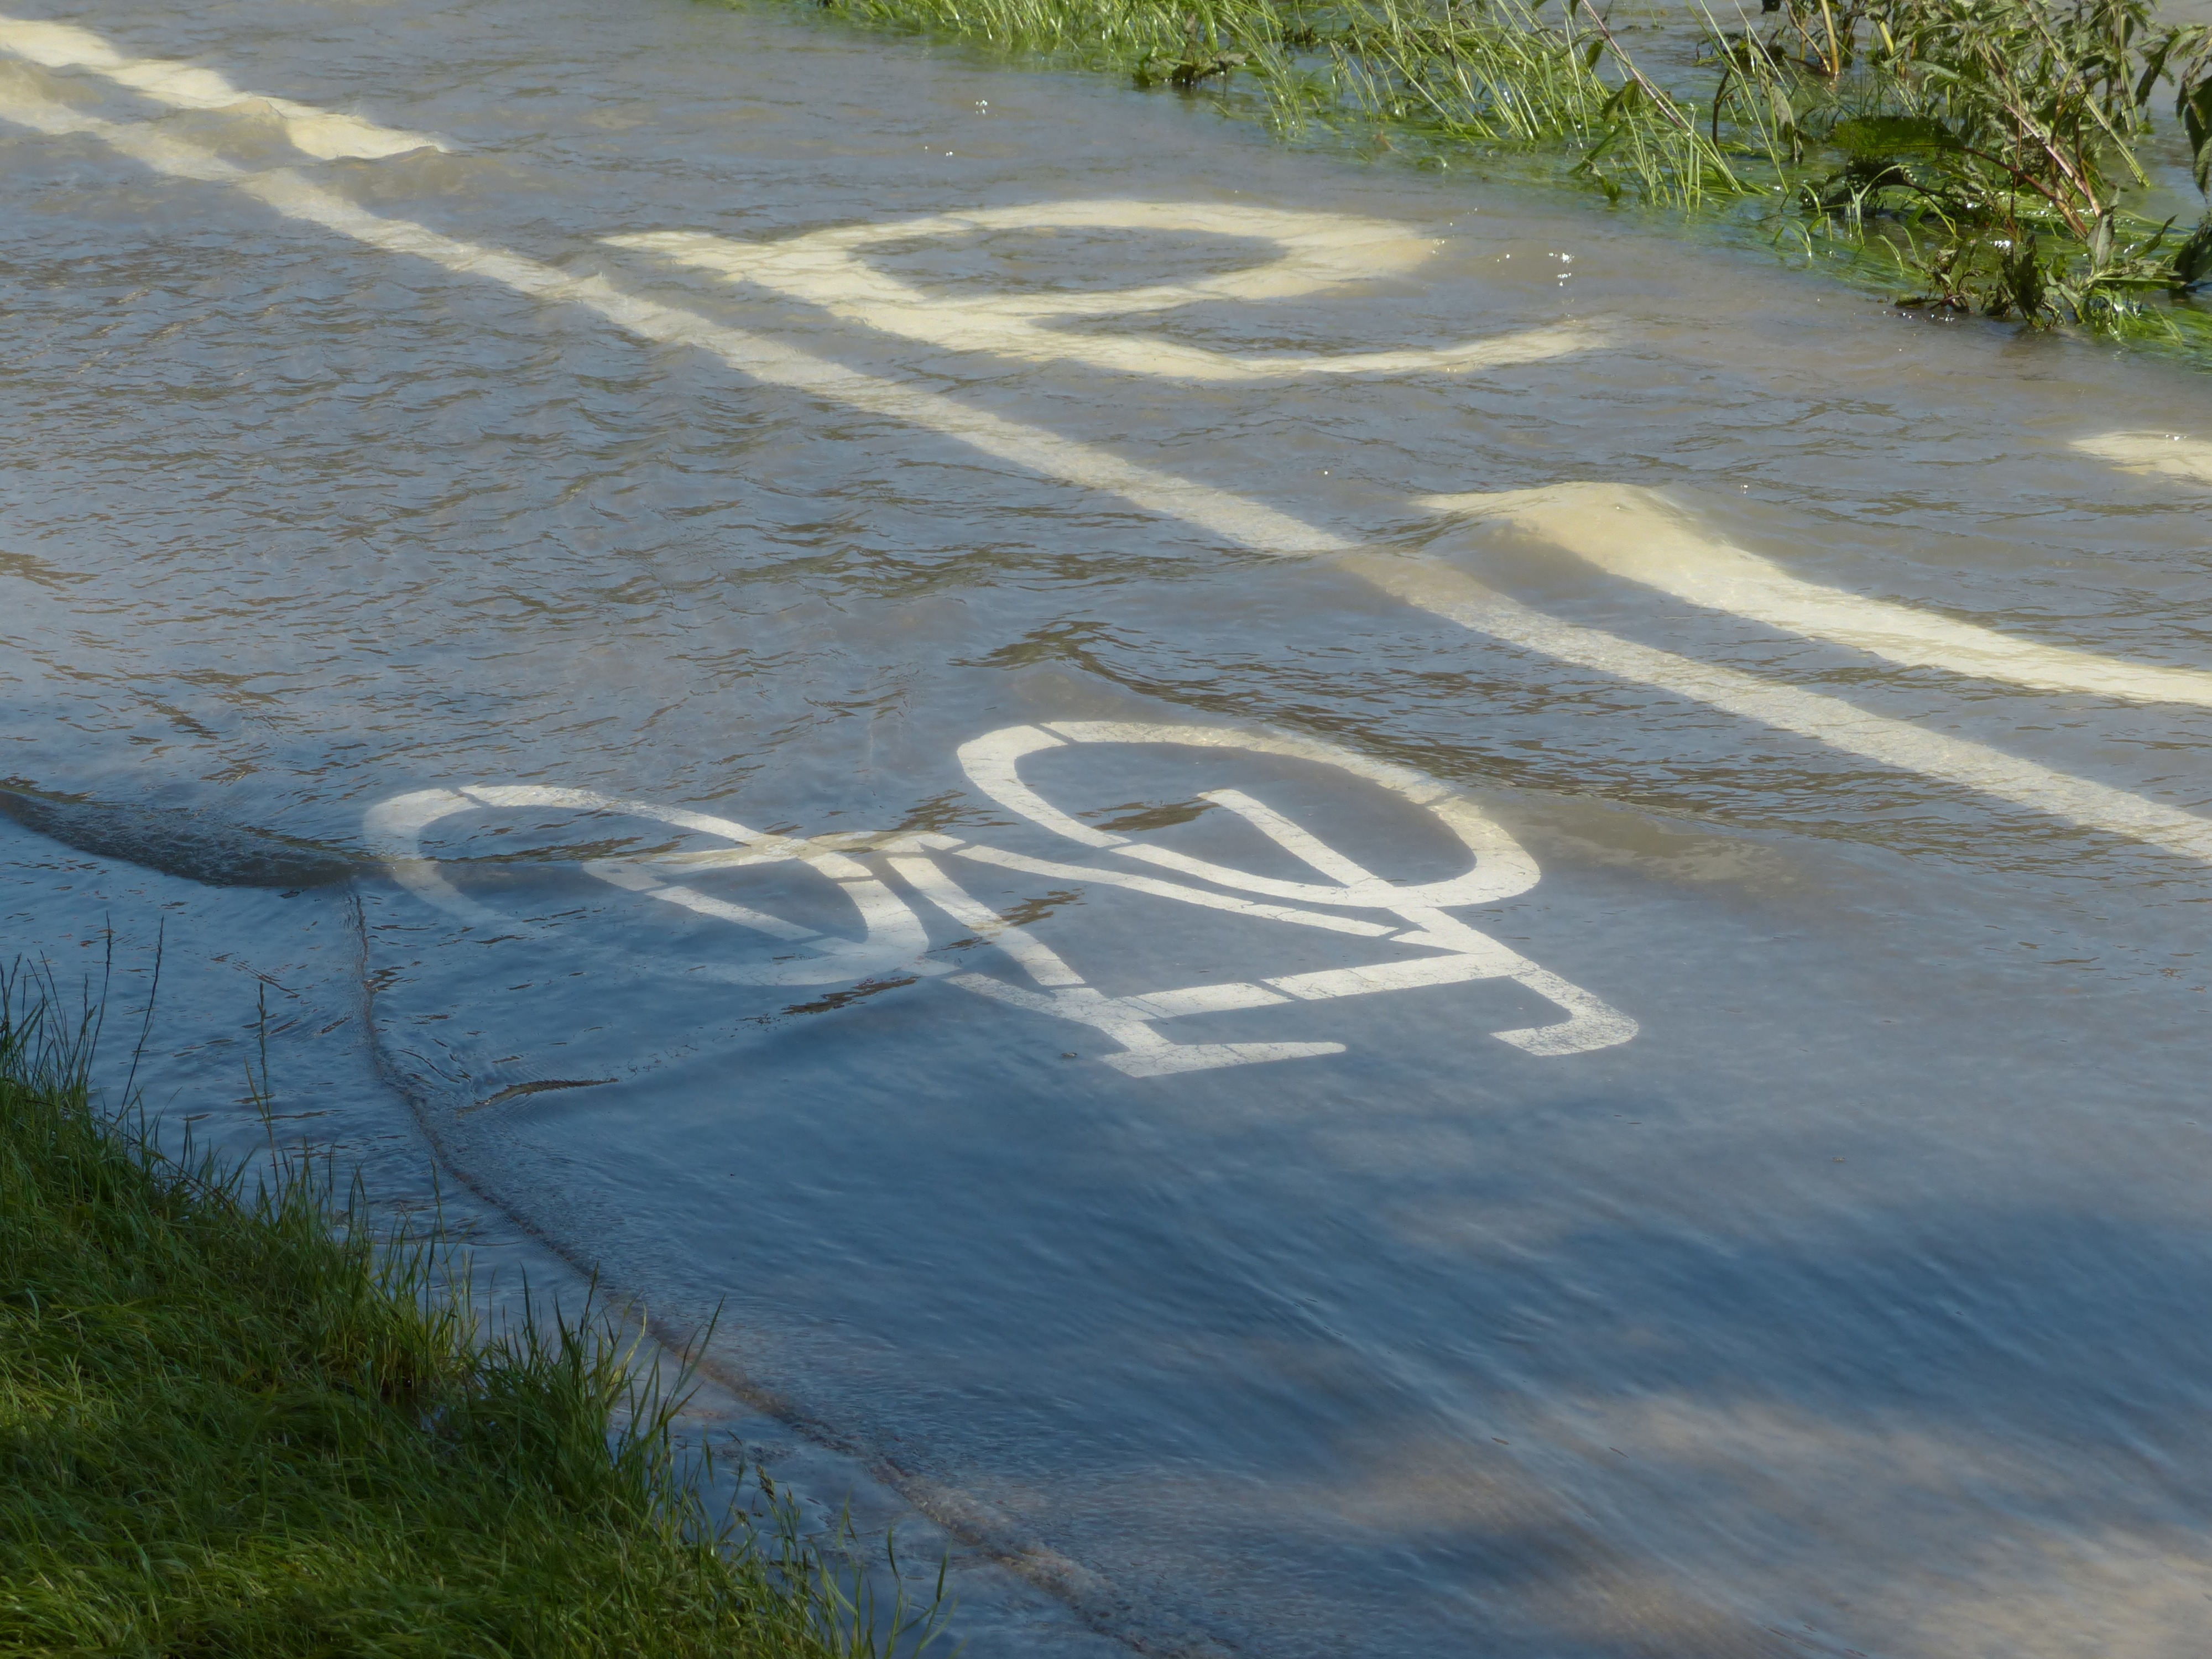
beach, sea, coast, water, sand, road, shore, wave, bike, reflection, flood, bank, promenade, away, flooded, characters, cycle path, bicycle path, cycle path signs, high water